Jean-Baptiste Paulin Guérin

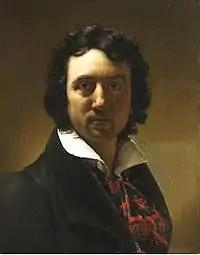
Self-portrait (c.1817)

Jean-Baptiste Paulin Guérin (25 March 1783 – 19 January 1855) was a French painter who specialised in portrait painting.